Basilica of Sant'Andrea, Subiaco

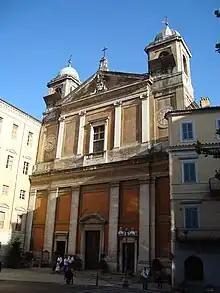
The facade of the church

The Basilica di Sant’Andrea Apostolo is an 18th-century, Neoclassical-style, Roman Catholic co-cathedral in the town of Subiaco, region of Lazio, Italy.